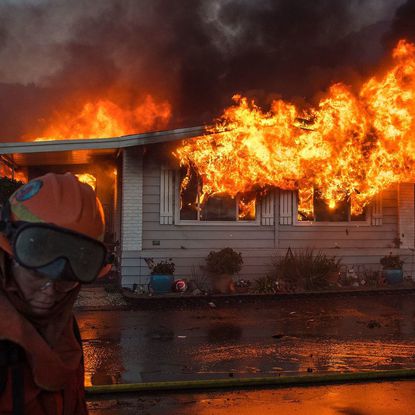
Label: urban_fire